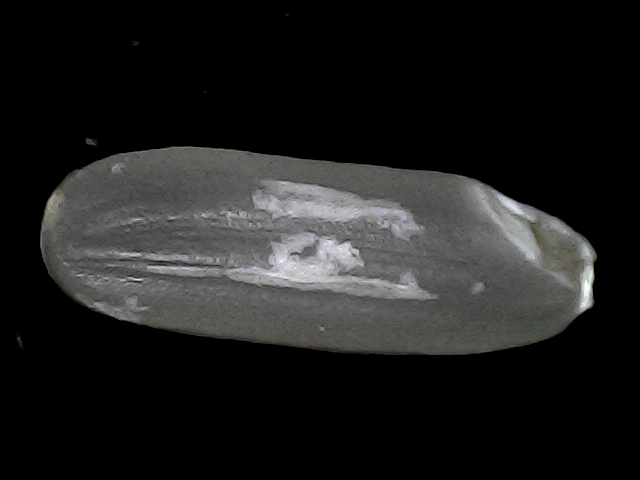
Rice variety: BD30